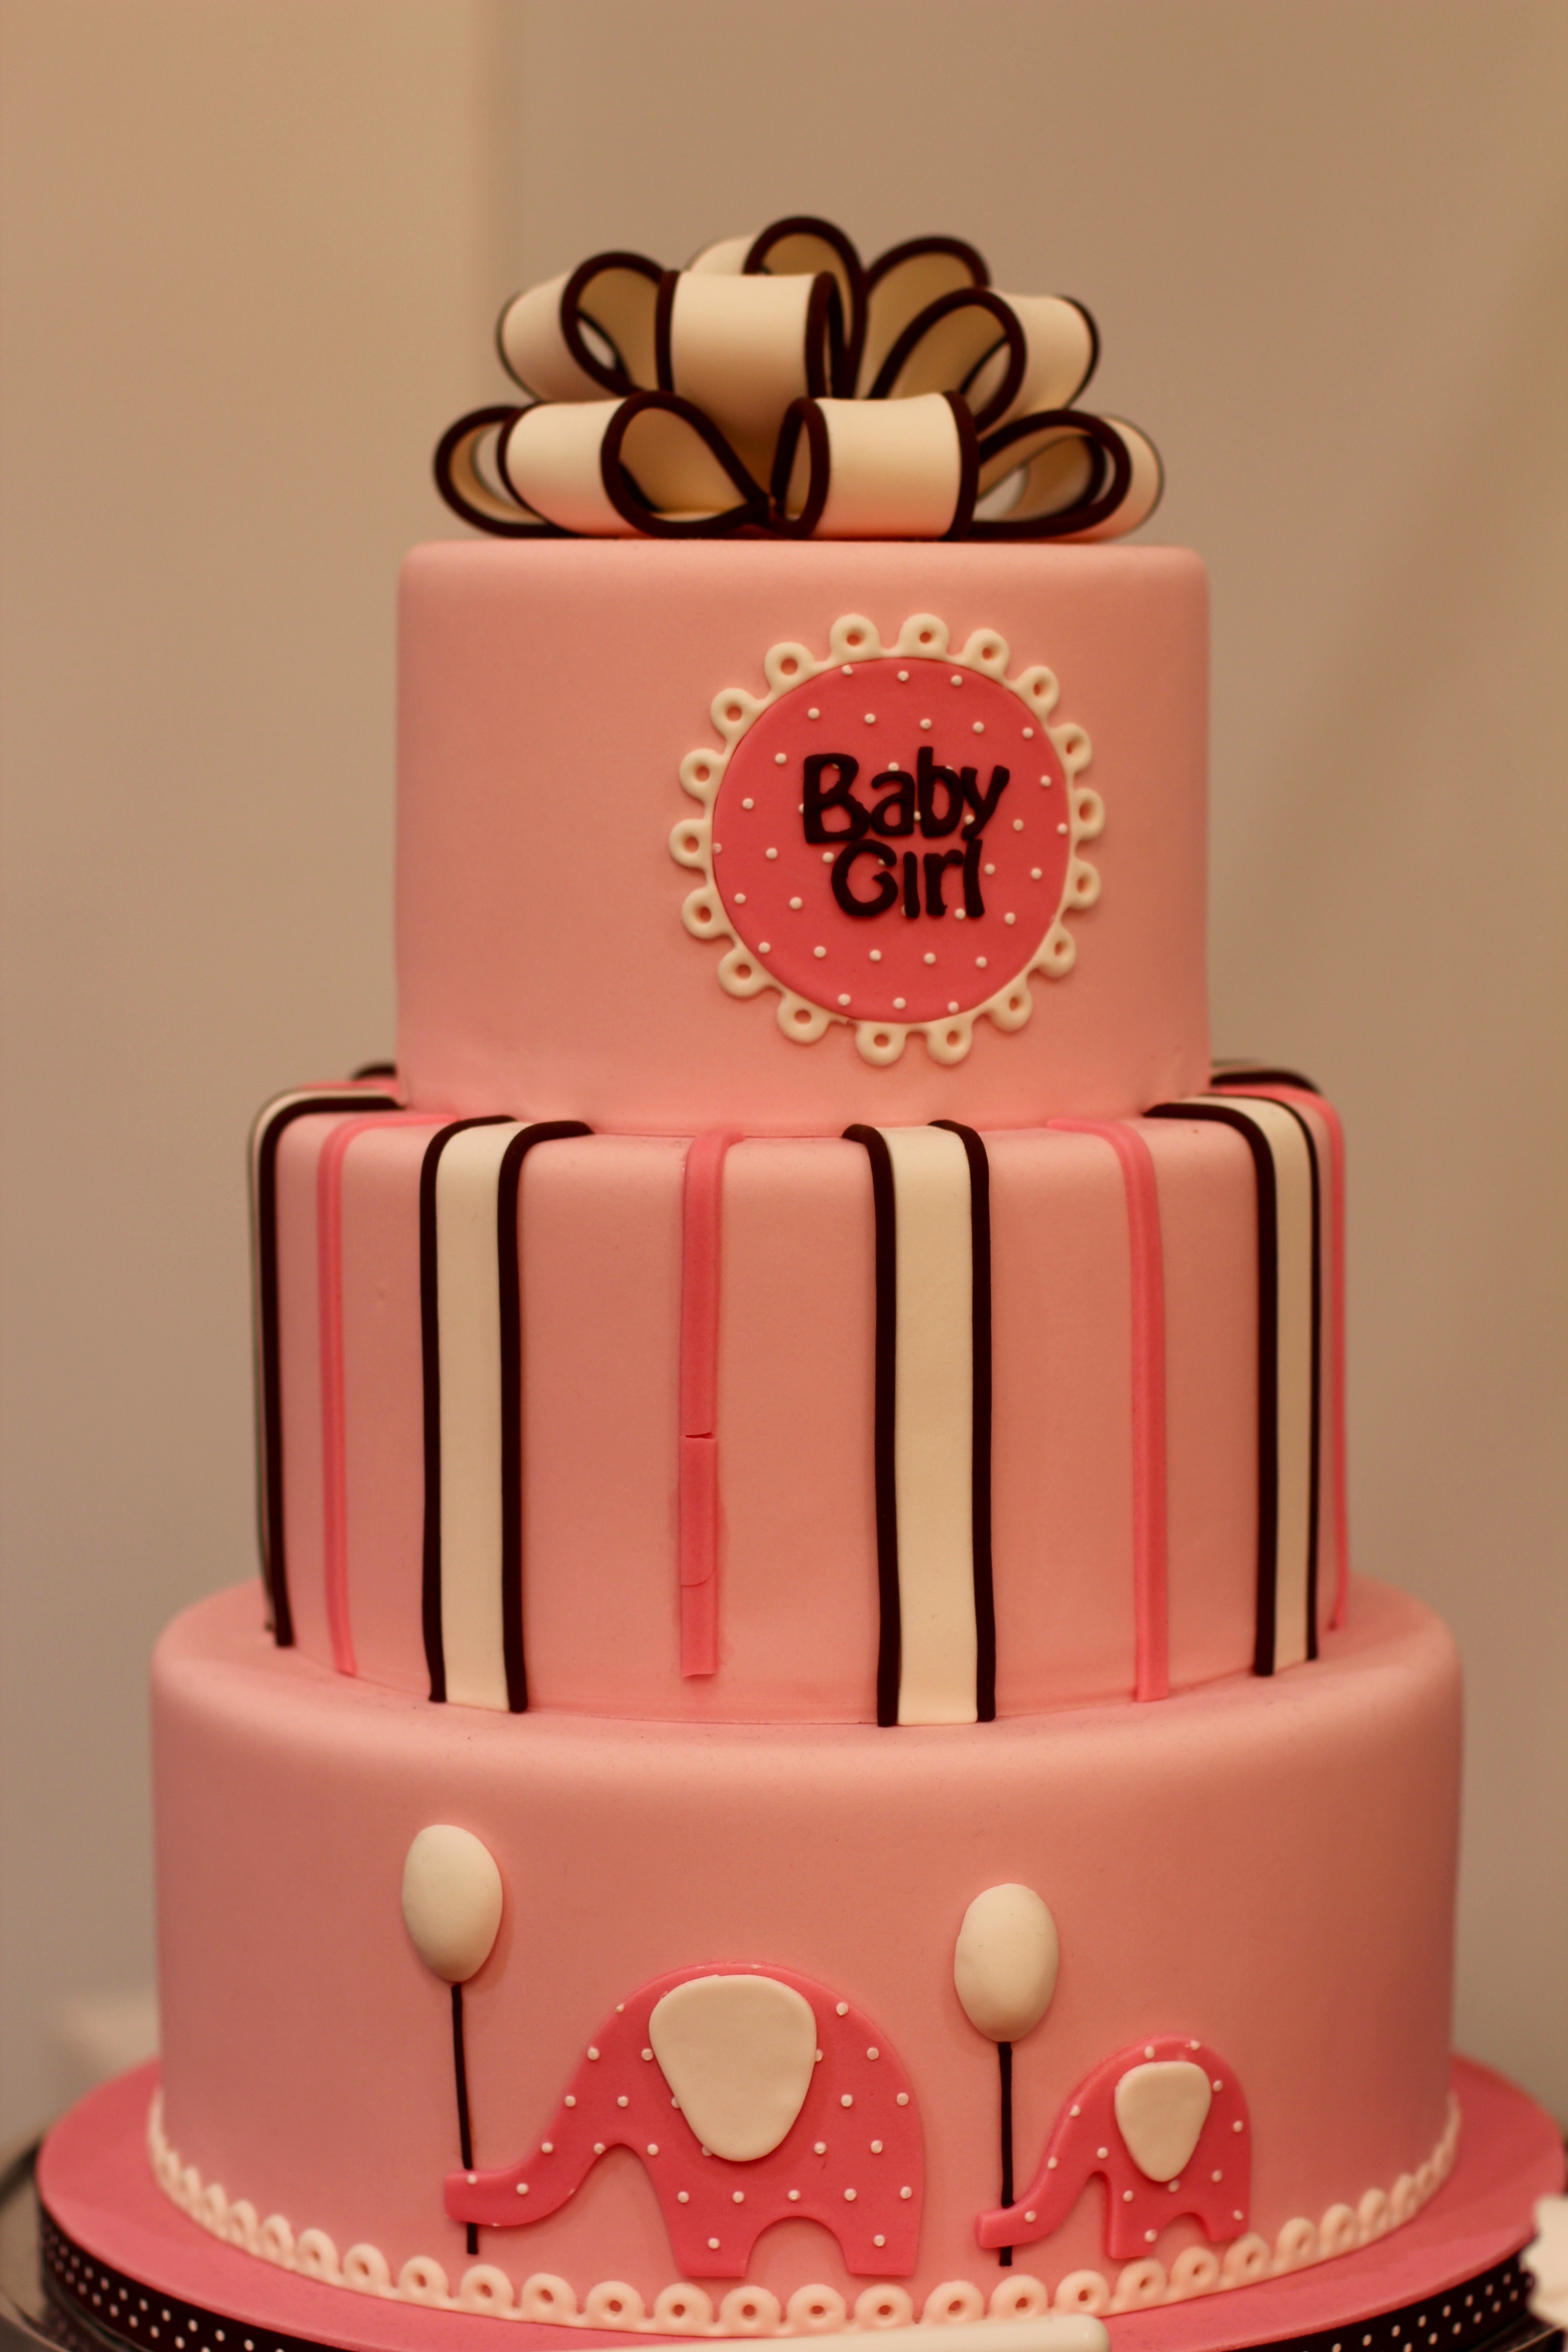
girl, food, small, child, pink, dessert, cake, baby, birthday cake, icing, infant, born, baked goods, birth, wedding cake, sugar paste, buttercream, pie art, cake decorating, three stories